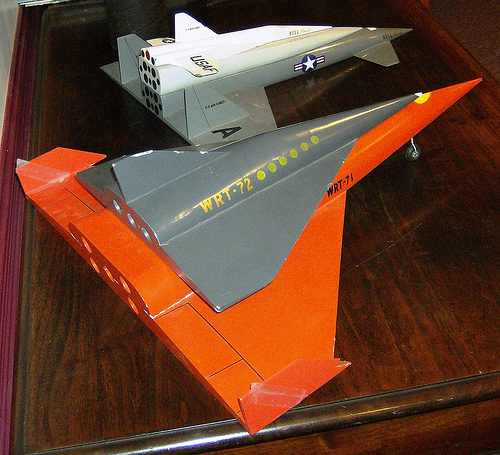
Label: not_food